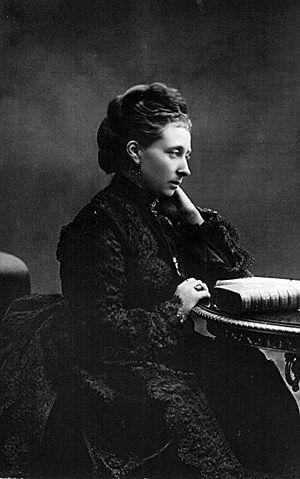
La descendance de la reine Victoria désigne l'ensemble des personnes ayant pour ancêtres Victoria du Royaume-Uni et son mari le prince consort Albert de Saxe-Cobourg-Gotha.